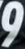
Number: 9